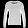
Label: Pullover